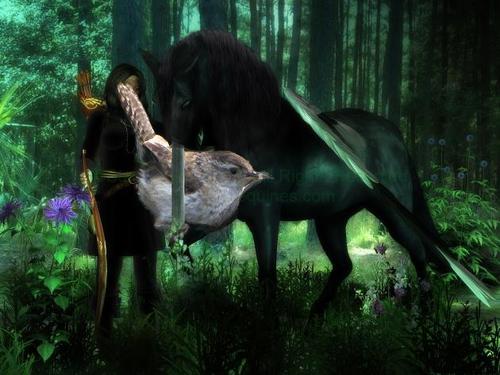
Bird species: Marsh_Wren
Bird type: landbird
Background: land